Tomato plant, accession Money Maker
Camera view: horizontal (90 deg, fisheye); turntable rotation: 270 degrees
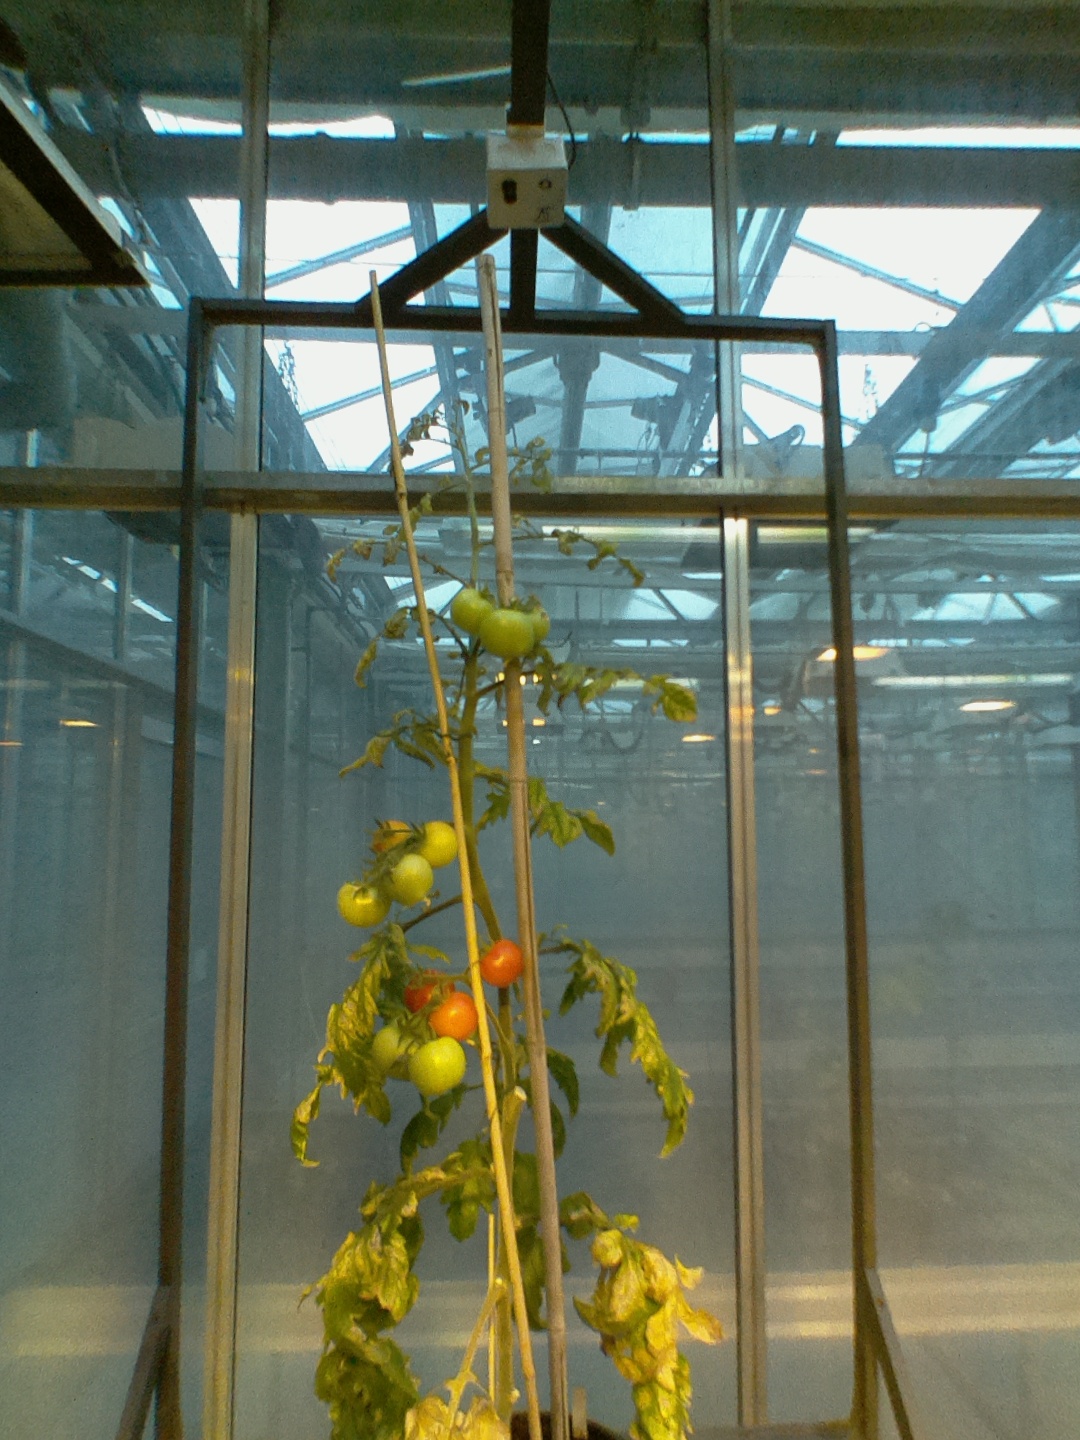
BBCH growth stage 84: 40%-50% of fruits show typical fully ripe color